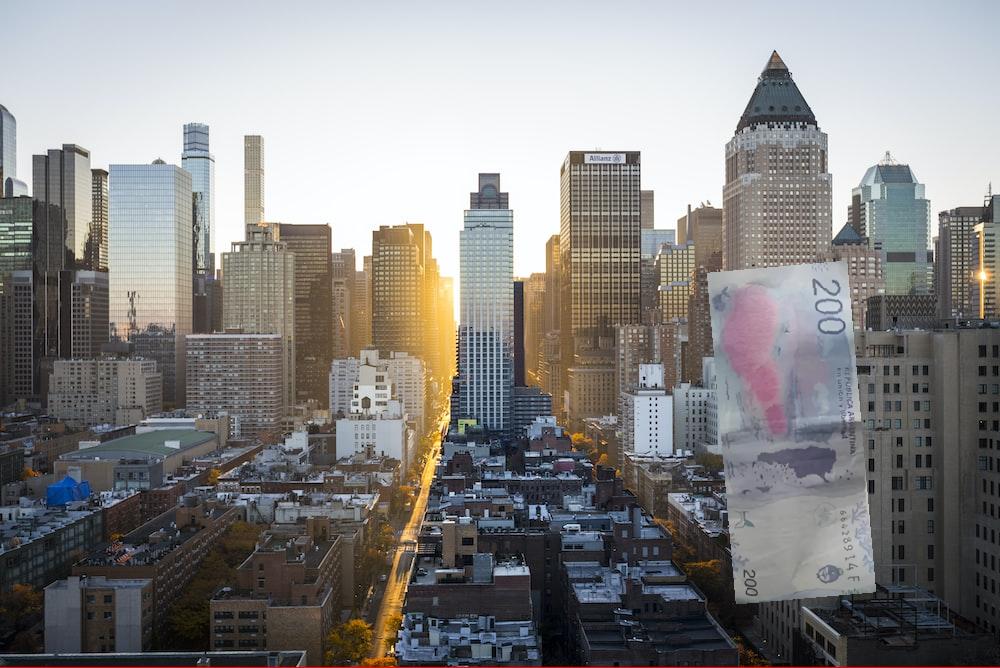
Denominación: 200